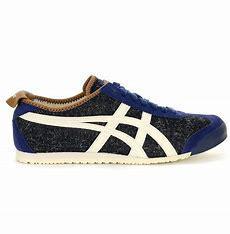
Brand: Asics
Model: Onitsuka Tiger Mexico 66